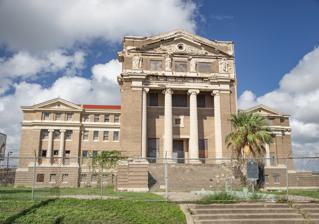
Building: Old Nueces County Courthouse
Country: United States of America
Year built: 1914
United States historic place Old Nueces County Courthouse U.S. National Register of Historic Places Recorded Texas Historic Landmark Old Nueces County Courthouse (2023) Location in Texas Show map of Texas Location in United States Show map of the United States Location 1100 N Mesquite Street, Corpus Christi, Texas Coordinates 27°48′06″N 97°23′45″W / 27.80167°N 97.39583°W / 27.80167; -97.39583 ( Nueces County Courthouse ) Area 1 acre (0.40 ha) Built 1914 ( 1914 ) Architect Harvey L. Page Architectural style Classical Revival NRHP reference No. 76002055 Added to NRHP June 24, 1976 The Old Nueces County Courthouse is a historic government building in downtown Corpus Christi, Texas , United States. All functions at the courthouse relocated to the current county courthouse just a few streets away. The old courthouse was listed on the National Register of Historic Places in 1976. There are currently ongoing efforts to restore the old courthouse, which is being worked on by county government. History Following high rates of crime throughout South Texas in 1853, three plots of found were purchased from Henry Lawrence McKinney in Corpus Christi for $300 (1853 USD ). The first county courthouse was built on this land, with a second Courthouse being built next to the first in the mid-1870s. The third and current old county courthouse was fully completed by 1914, which costed more than $250,000. In 1919, Robert Simpson , the inventor of the Saffir-Simpson Hurricane Wind Scale , survived the 1919 Florida Keys Hurricane inside the old courthouse. Outside a 16–foot storm surge ravaged the rest of Corpus Christi. The hurricane caused catastrophic damage in the city with debris scattered across the downtown area, and roughly $20 million (1919 USD) in damage. The dead were laid in front of the courthouse so families could identify them. Being fascinated by the storm, Simpson later teamed up with Herbert Saffir to create the Saffir-Simpson scale in the 1970s. In the early 1930s, a six-floor addition was added to the western side of the courthouse. Newer additions were added during the 1960s and 1970s, but have since been torn down. At this time, the building began to deteriorate. An old newspaper, pre-1900 liquor bottles, and a taxidermied diamondback rattlesnake were found under large amounts of dirt under the courthouse steps. During September 1966, a five-year-old girl fell through a dropped ceiling on a balcony at the courthouse. She plunged 12 feet and was frightened, but was fortunately unharmed. A similar incident occurred with a 14-year-old boy just a month earlier. A new courthouse was considered in a bond in 1957 even before the buildings decline, however, the bond was not passed. After the structure began to fall apart, a new bond was introduced in 1972 which included the construction of a new courthouse. On September 9 of that year, the bond was approved by voters in the city. The old courthouse was closed once the new and current courthouse was completed in 1977. Since then there have been some attempts to restore the building. In August 2018, plans were made to transform the old courthouse into a 159-room hotel with a restaurant and bar, meeting spaces, and parking. The cost of this renovation was estimated to total $52 million (2018 USD). However, the plan failed as the company attempting the renovations did not want to pay the $1.5 million worth of taxes owed by the courthouse's previous owner. In September 2019, Nueces County commissioners began to work on restoring the courthouse by beginning structural assessments. In December 2020, officials in the county were informed that the structure could be saved. Architecture The Old Nueces County Courthouse as seen from Belden Street The courthouse was designed by Harvey L. Page in 1913. The style of the structure was Classical Revival . The building is six stories tall, the reinforced steel structure is covered in soft gray brick and white classical terra cotta trim. A red roof tops the building, which was initially made of tile. In the main facade facing Corpus Christi Bay is accessed by a large flight of steps, making the main entrance on the second floor. The entrance wing is decorated by colonnades in antas , along with brick pilasters . On top of the cornice are three terra cotta figures, each separated by a window. The entrance is topped off with a pediment , decorated by a terra cotta ornament, a circular window, and a pedimented parapet. A similar theme coats the exterior of the north and south wings. On the ground level, the south wing entrance can be found. The central entrance is decorated by a pedimented porch roof which is held up by two caryatids . The north wing entrance is a mostly plain basement level entryway. Nearly each floor served a purpose at the courthouse. The basement was used as storage space for mechanical equipment. The second floor housed the county courtroom and offices of county officials. The third floor was made up of the three district courts . The fourth floor consisted of offices, while the fifth and sixth floors were jails . Air space containing insulation was placed in between fourth and fifth floor to prevent noise entering the courthouse from the jail. See also Bexar County Courthouse References